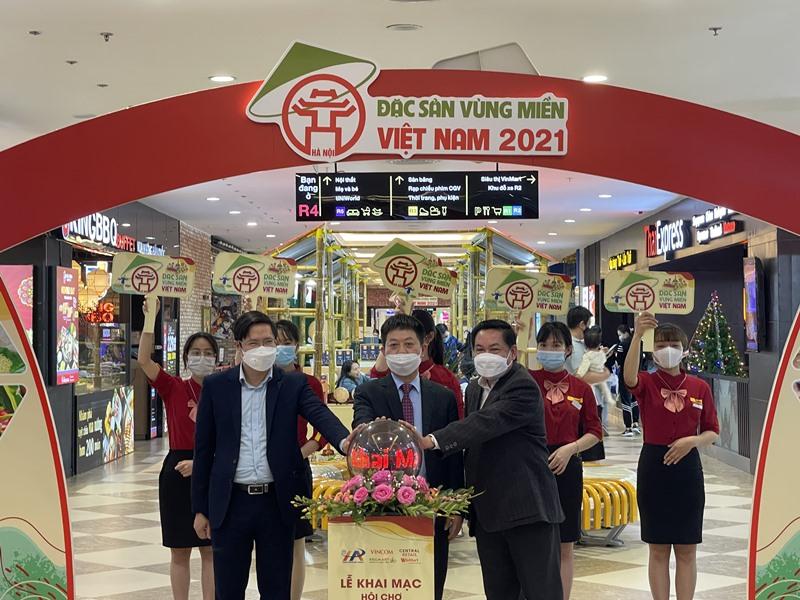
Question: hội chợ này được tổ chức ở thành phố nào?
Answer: thành phố hà nội